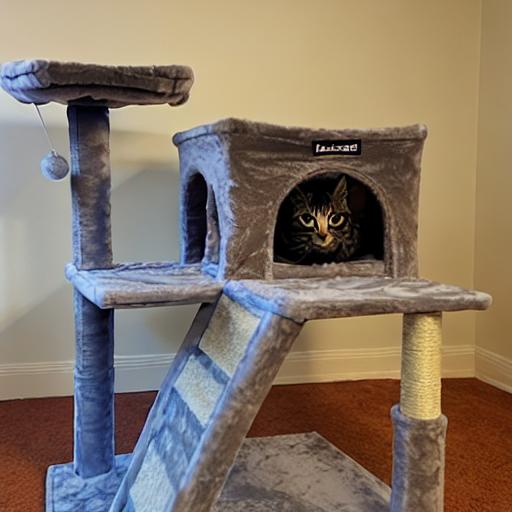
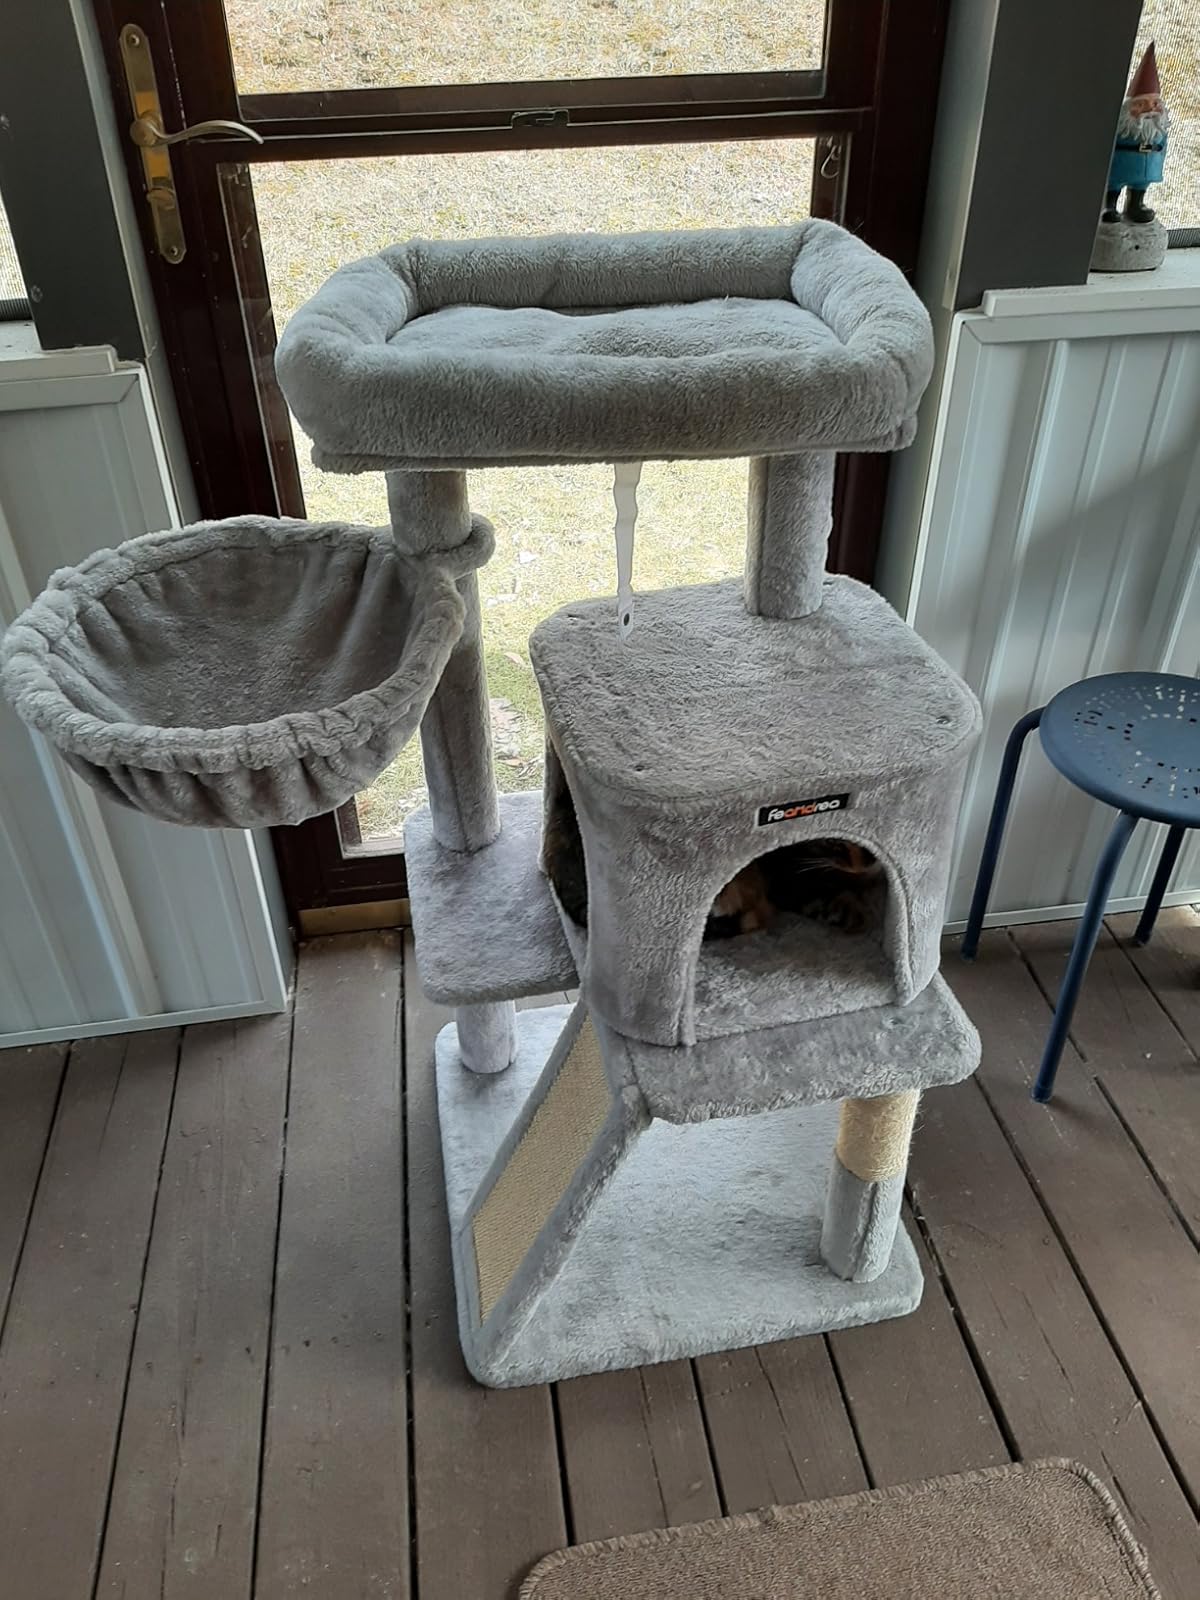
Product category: items_cat tree
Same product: no